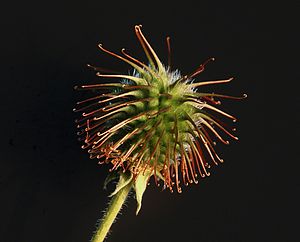
Biomimetik
Velcro var inspireret af de små kroge på overfladen af burrer.
Biomimetik, som herhjemme og i mange andre lande også kendes under det kortere og mere mundrette udtryk bionik, er et relativt nyt videnskabelig felt, der forsøger at fremkomme med forbedret teknologi ved at hente inspiration i naturen og samtidigt forøge vores viden om denne. Udtrykket biomimetik blev benyttet første gang på en konference i 1969.